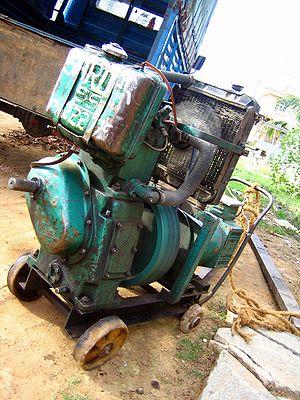
Le secteur de l'énergie au Nigeria est marqué par le poids dominant de l'industrie pétrolière et gazière qui apporte 75 % des recettes du budget national et 95 % des revenus d'exportation. Mais du point de vue des consommateurs, il est caractérisé avant tout par la faiblesse de la consommation d'énergie primaire : 41 % de la moyenne mondiale, et par la part prépondérante de la biomasse dans cette consommation : 81,5 % en 2013.
L'économie du Nigeria est dans sa structure comparable à celle de bien des pays africains, mais tout y est à une échelle supérieure : basée sur une main-d'œuvre et des ressources naturelles abondantes, les fuites de fonds liées à des pratiques financières illicites favorisées entre autres par la corruption et globalement une opacité du système financier mondial y constitue un frein important au développement. Pays le plus peuplé d'Afrique, il est le 1ᵉʳ producteur de pétrole du continent, et le classement 2008 de Transparency International de l’indice de perception de la corruption le classait 121ᵉ sur 180 pays évalués.